Ismaily SC

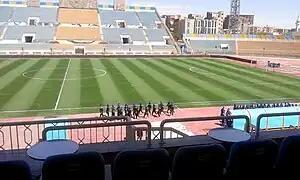
Ismailia Stadium

It took 24 years for Ismaily to win the League a second time. In the 1990/1991 season, Ismaily won their second Egyptian League title. Ismaily defeated Ahly, 2–0 in a decisive match in Mahala Stadium.